Terraforming of Mars

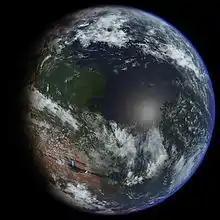
Hypothetical terraformed Mars

Mars exists on the outer edge of the habitable zone, a region of the Solar System where liquid water on the surface may be supported if concentrated greenhouse gases could increase the atmospheric pressure. The lack of both a magnetic field and geologic activity on Mars may be a result of its relatively small size, which allowed the interior to cool more quickly than Earth's, although the details of such a process are still not well understood.